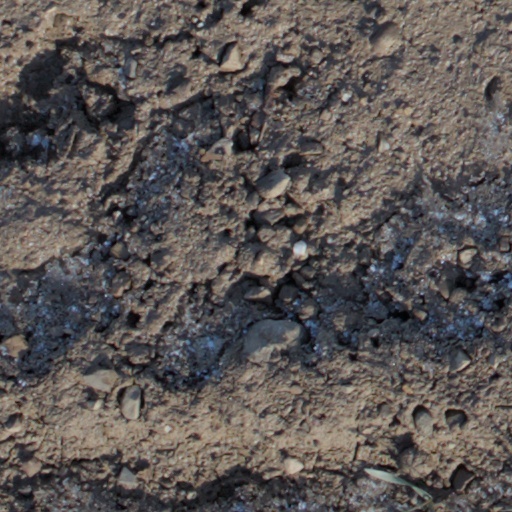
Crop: wheat